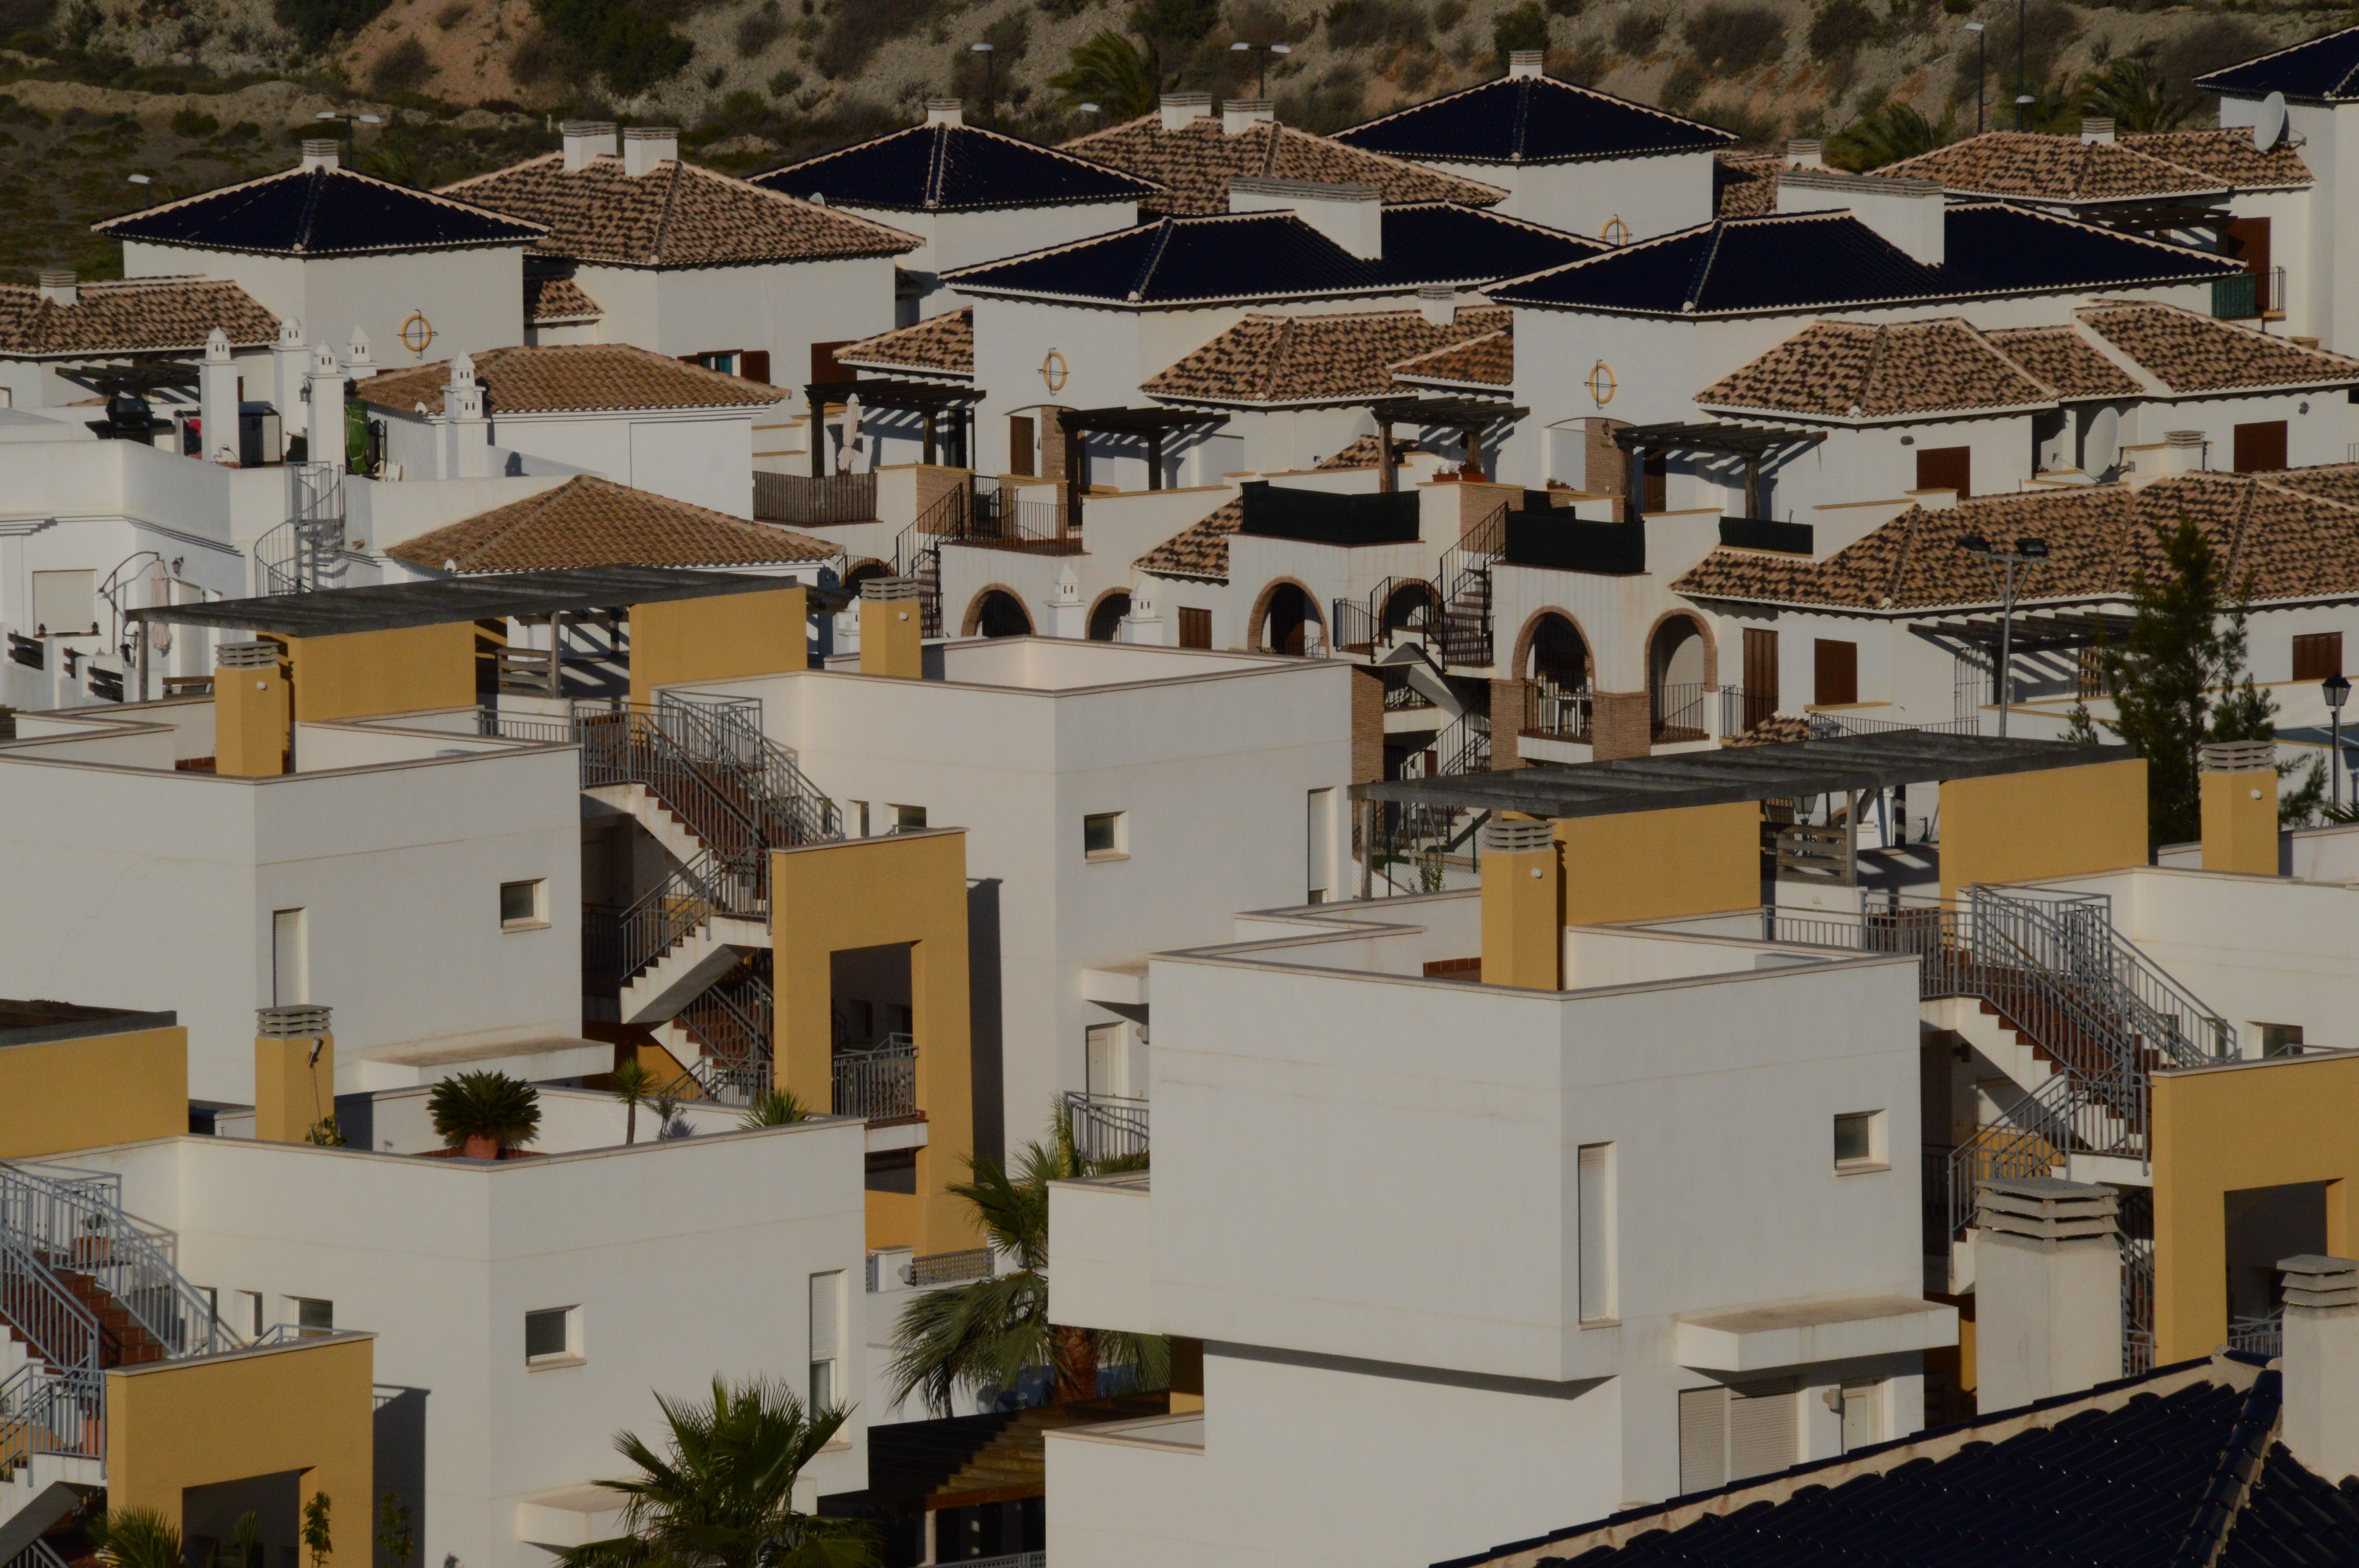
landscape, outdoor, architecture, street, house, hill, town, view, roof, building, city, home, cityscape, travel, village, suburb, europe, tower, landmark, facade, abandoned, property, tile, empty, tourism, deserted, spain, buildings, houses, tiles, scene, european, spanish, repeat, traditional, roofs, neighbourhood, residential area, human settlement, excess, repetative